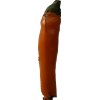
Label: pepper